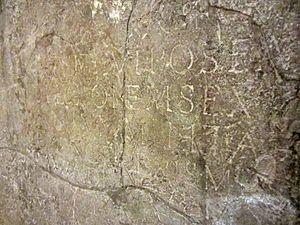
fr:Marbre de Thorigny
Le marbre de Thorigny est le socle d'une statue en grès découverte à Vieux dans le département du Calvados. Les inscriptions gravées expliquent la carrière politique d'un haut personnage gallo-romain, Titus Sennius Sollemnis. Cette pierre découverte en 1580 est le principal document épigraphique de Normandie.